Song Kok Hoo

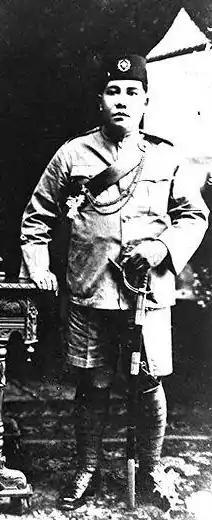
Song Kok Hoo, 1950

Song Kok Hoo (190612 May 1985) was a Singaporean law enforcement officer. He was the country's first Asian Deputy Commissioner of Police and served in the police force for 35 years.